Pauline Maier

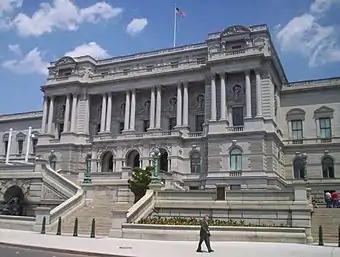
Jefferson Building, Library of Congress → Maier Lecture on "American Scripture"

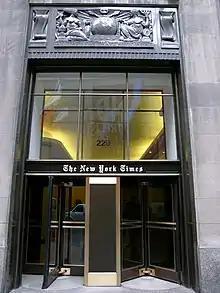
"New York Times" street entry → Maier's 20 yrs NYT reviews on new American history releases.

Maier wrote popular book reviews and opinion columns for several periodicals, including the New York Times (NYT) Books, Arts and Opinion pages, all relating to her scholarly area of expertise. She occasionally appeared as a guest on radio talk programs. Maier was an advisor to History News Network out of George Mason University.